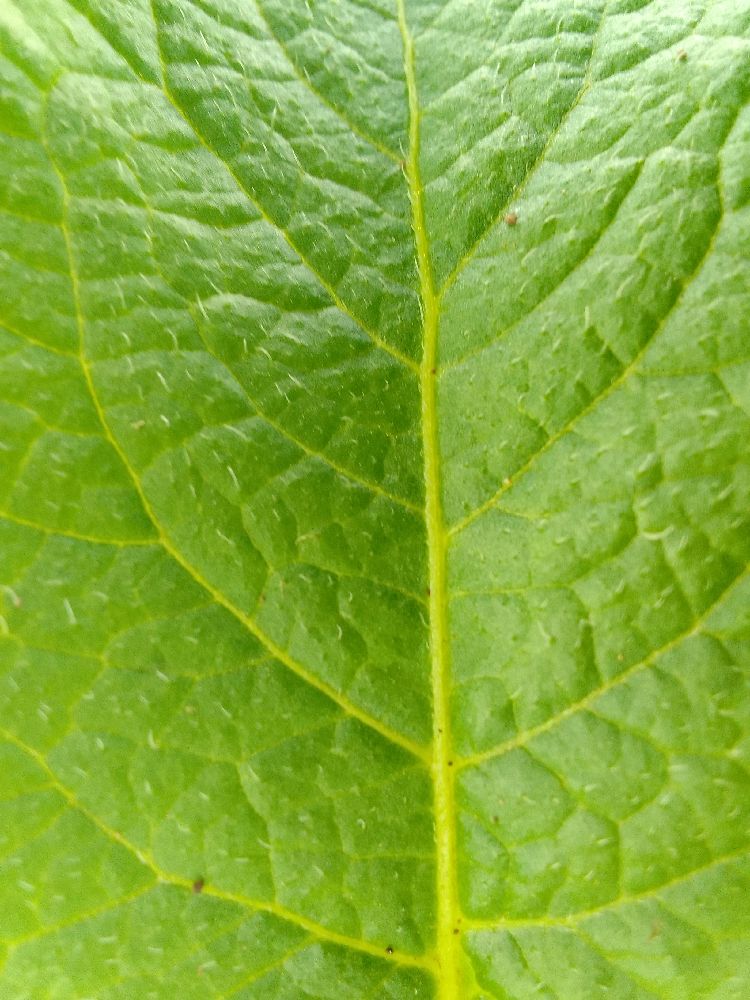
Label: Healthy